Vanessa Nakate

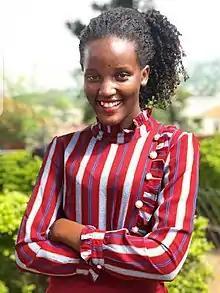

Vanessa Nakate (born 15 November 1996) is an Ugandan climate justice activist. She gained international recognition for her climate activism in Uganda, where she began a solitary climate strike in January 2019.